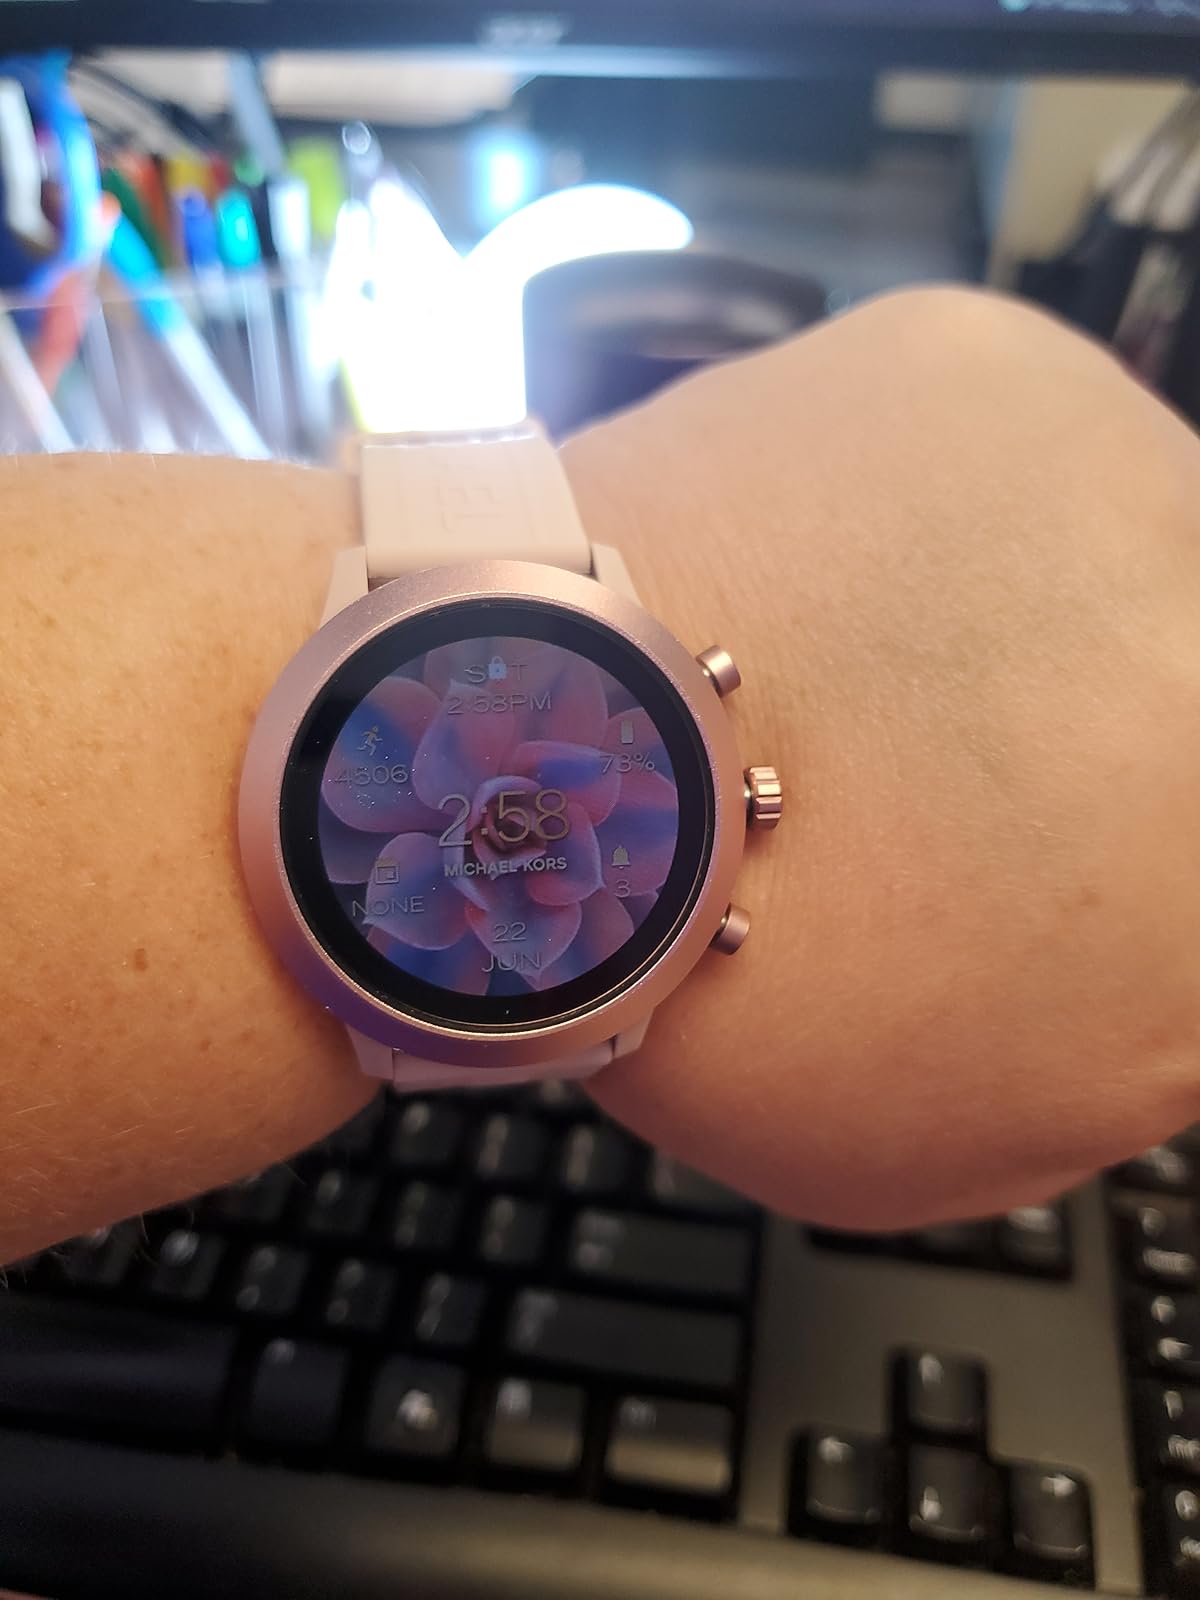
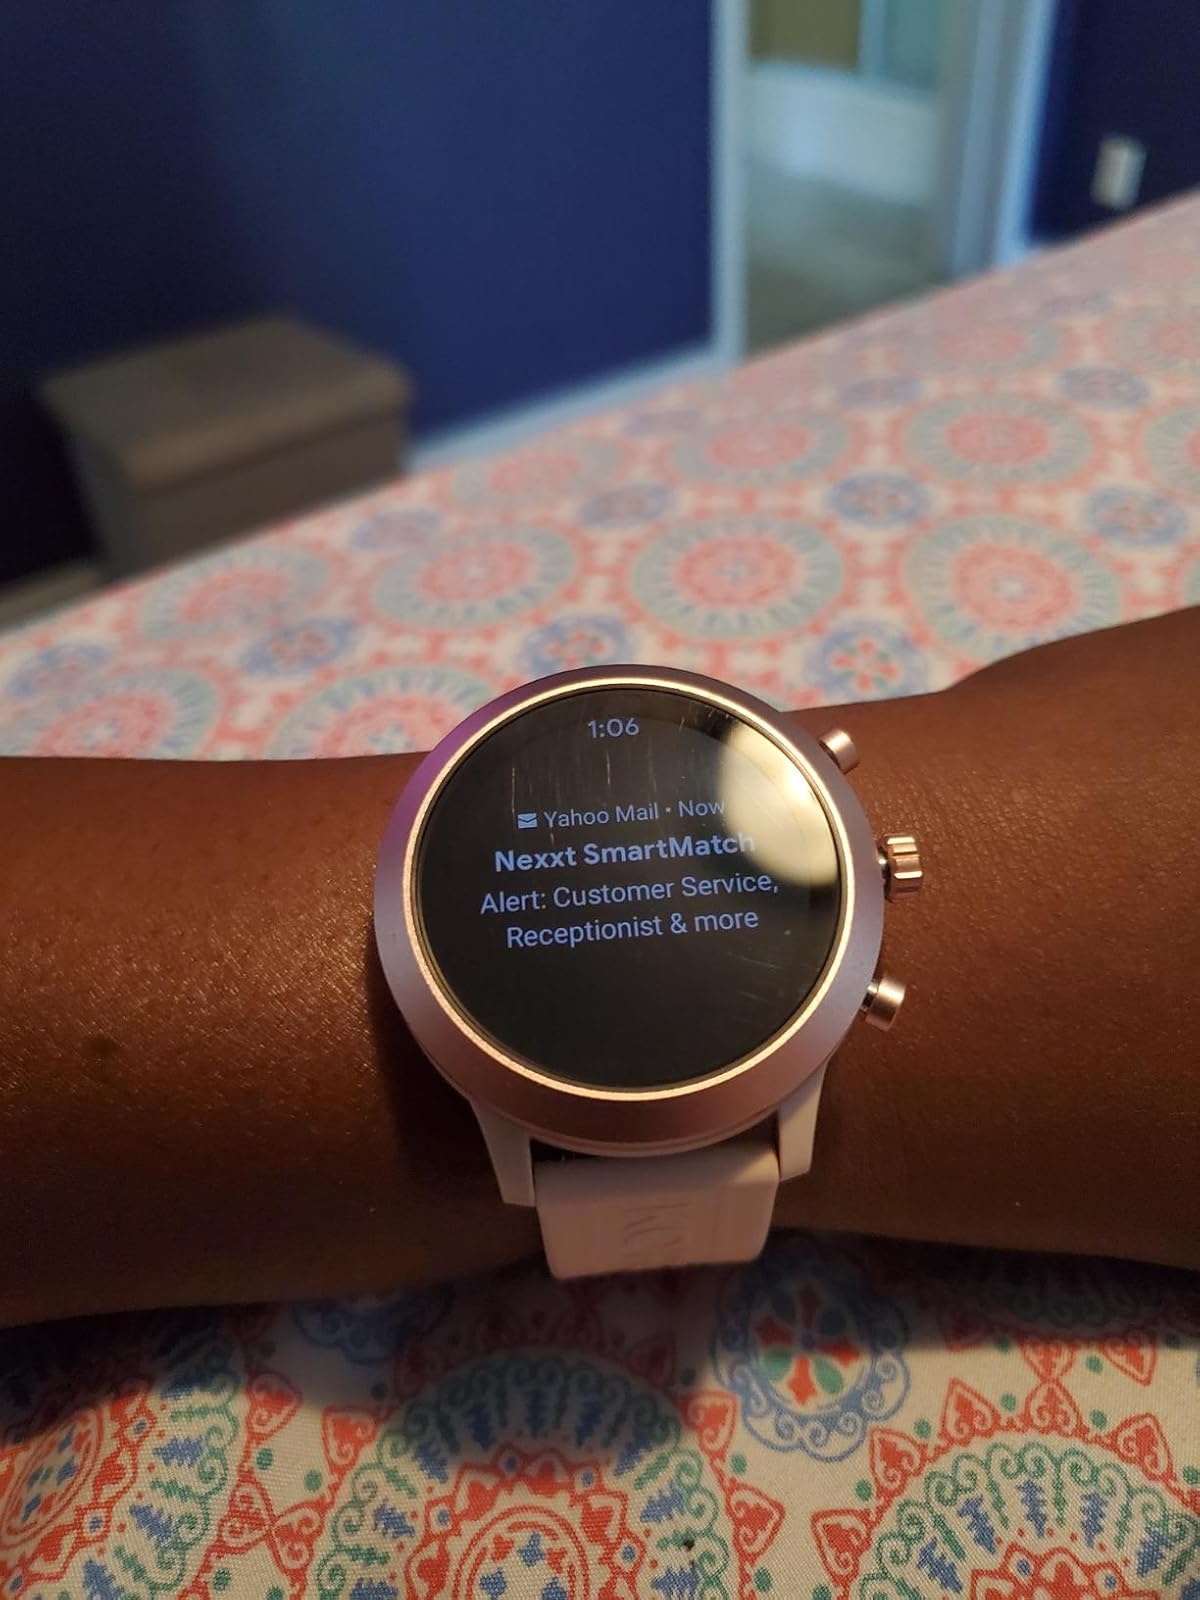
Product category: smartwatch
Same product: yes